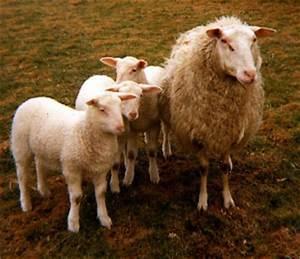
sheep